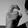
ASL letter: X